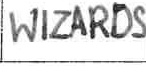
Label: Wizards